Association for Standardisation of Automation and Measuring Systems

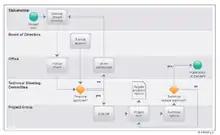
Life cycle of an ASAM standard

ASAM is set up as an incorporated association. The structure allows the integration of new members in the existing organization.